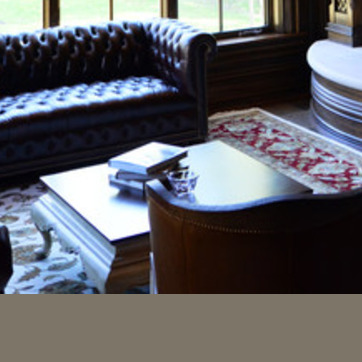
Material: paper